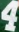
Number: 4